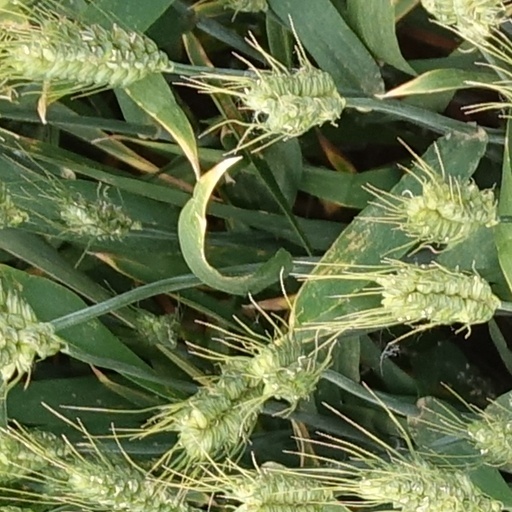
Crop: wheat